Movida viguesa

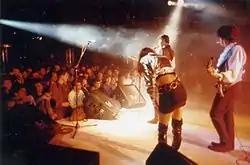
Three musicians on the stage above the audience.

The movida viguesa was born out of local pubs and bars like "Angara" and "Satchmo." The city boomed with new bands, leading to the rise of music groups like "Bar", "TrenVigo" and "Mari Cruz Soriano y los que afinan su piano" (later known as Siniestro Total). Heavily influenced by postmodernism, each had with their own distinct style (punk, pop, techno, reggae, ska, funk) with chaotic, comical and irreverent lyrics that reflect the concentrated plurality of voices and opinions.